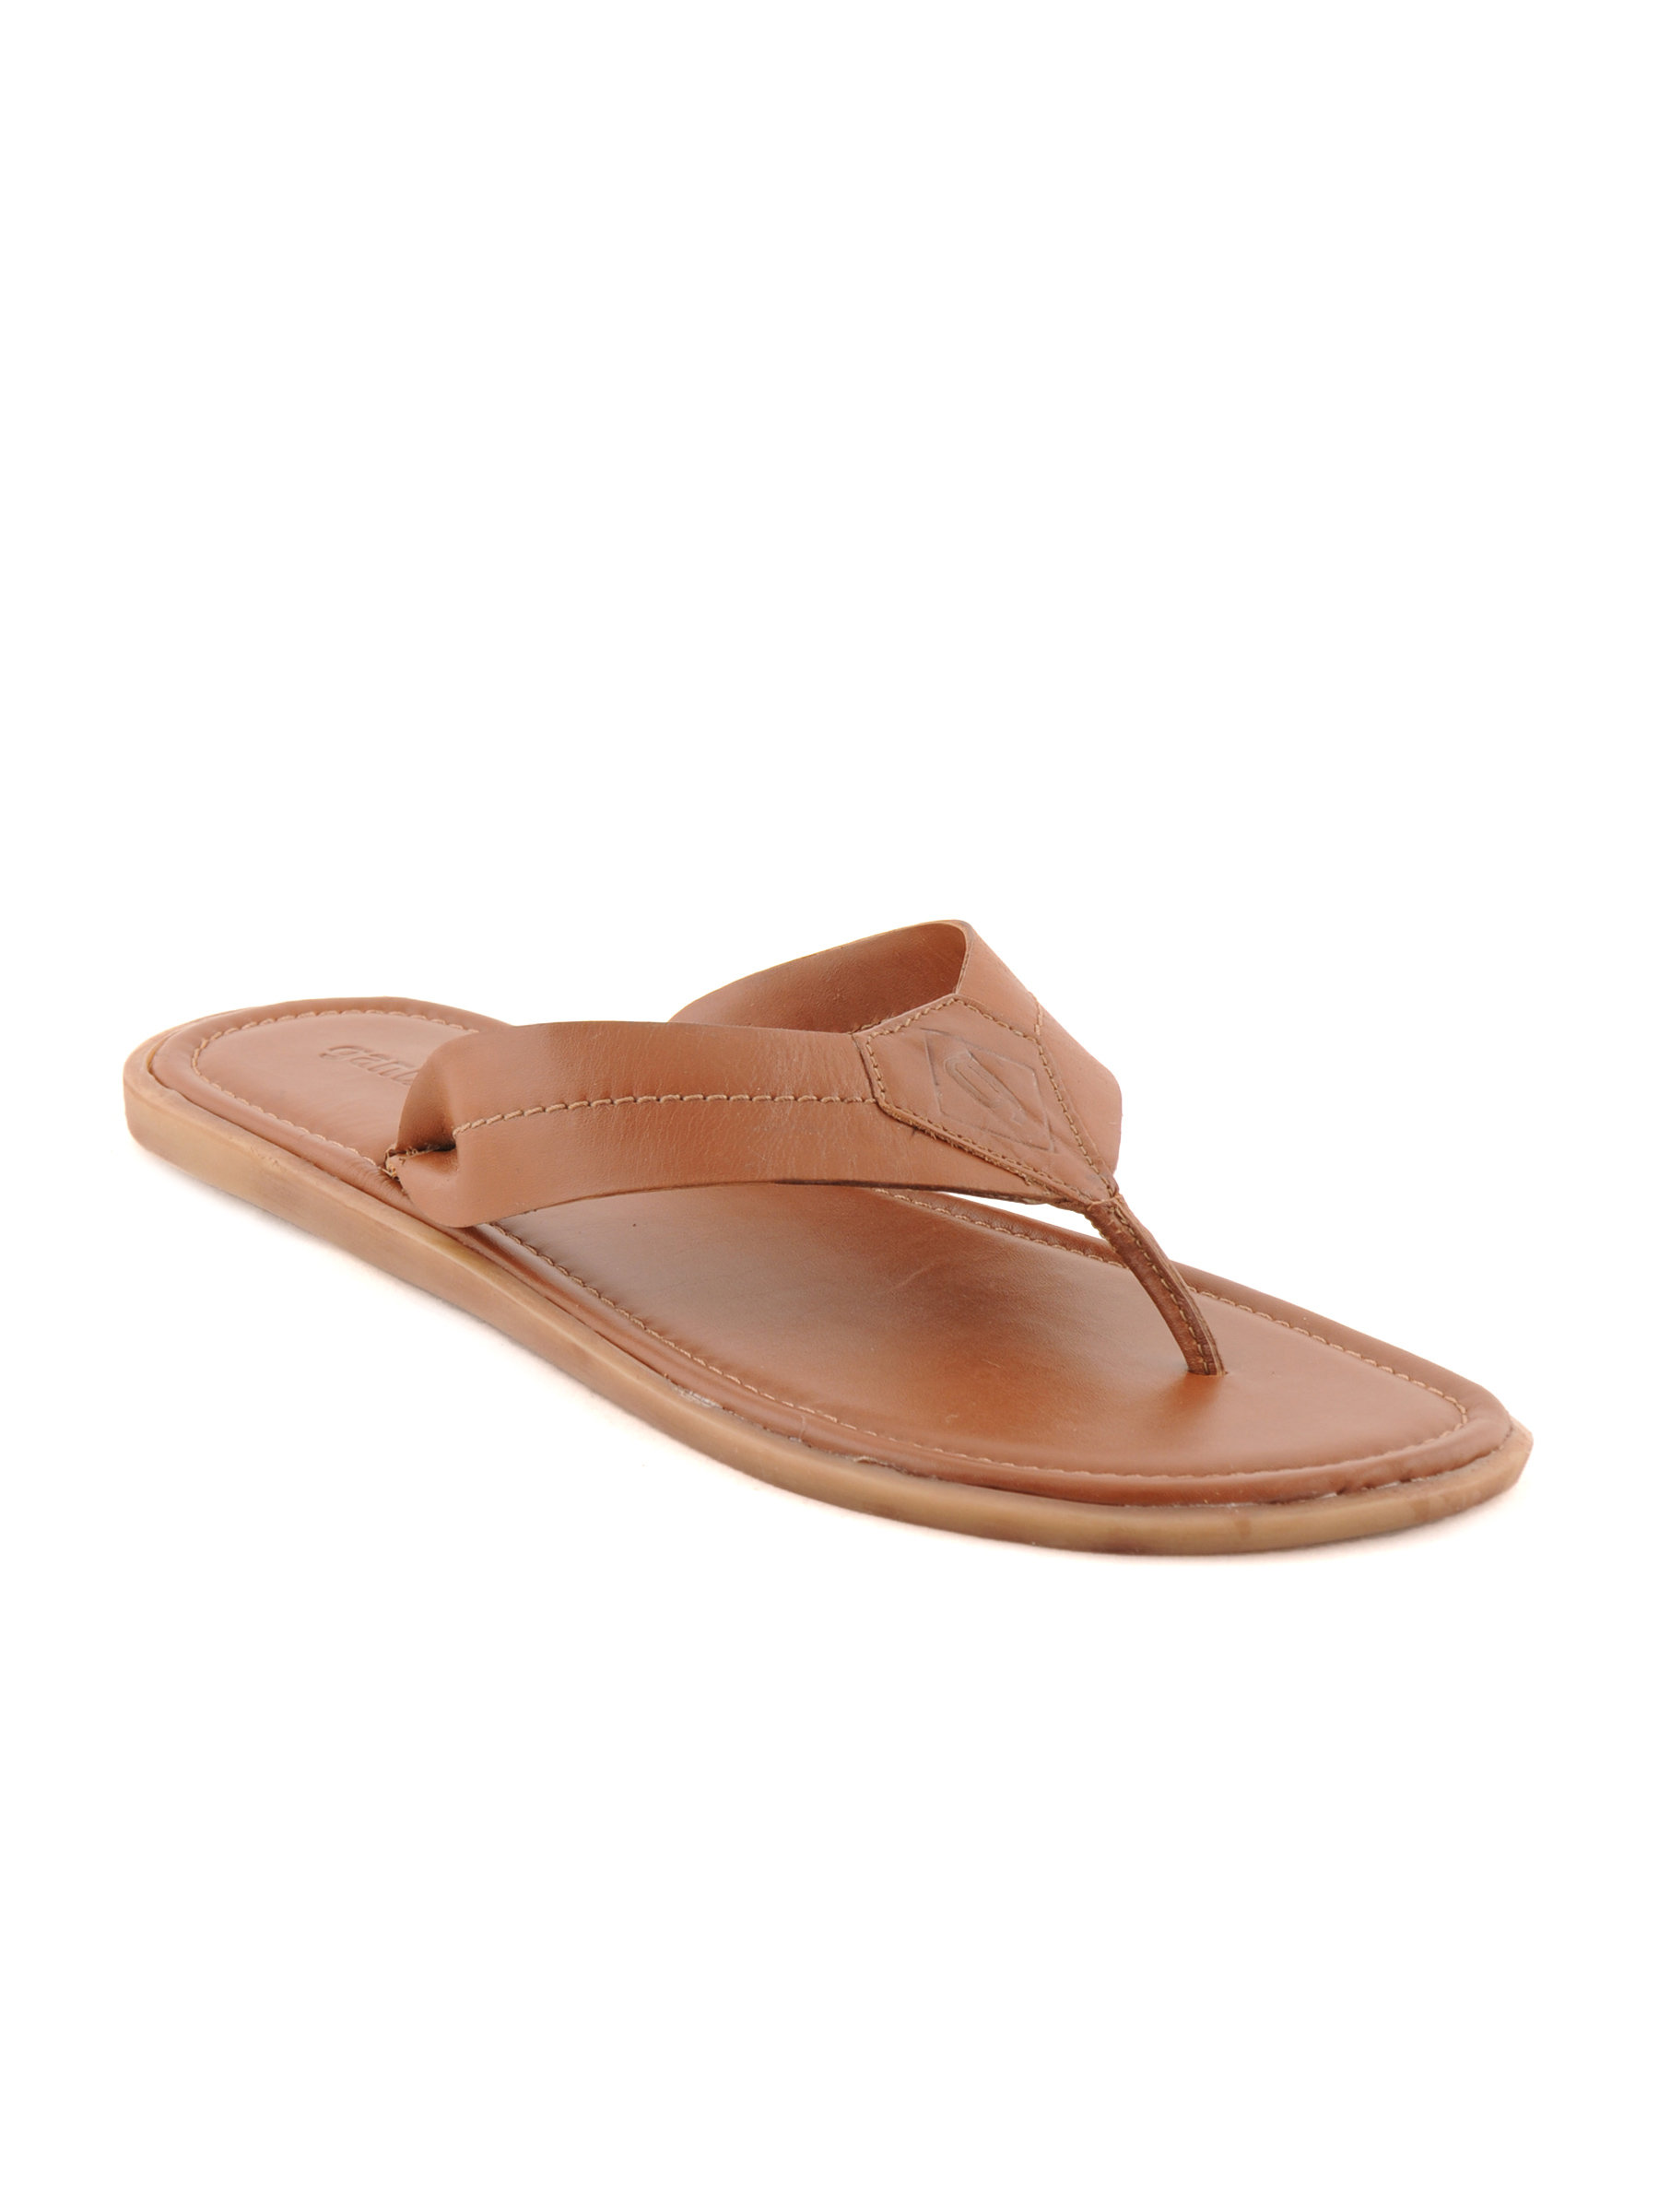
Ganuchi Men Casual Tan Sandals
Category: Footwear / Sandal / Sandals
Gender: Men
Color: Tan
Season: Fall 2011
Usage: Casual